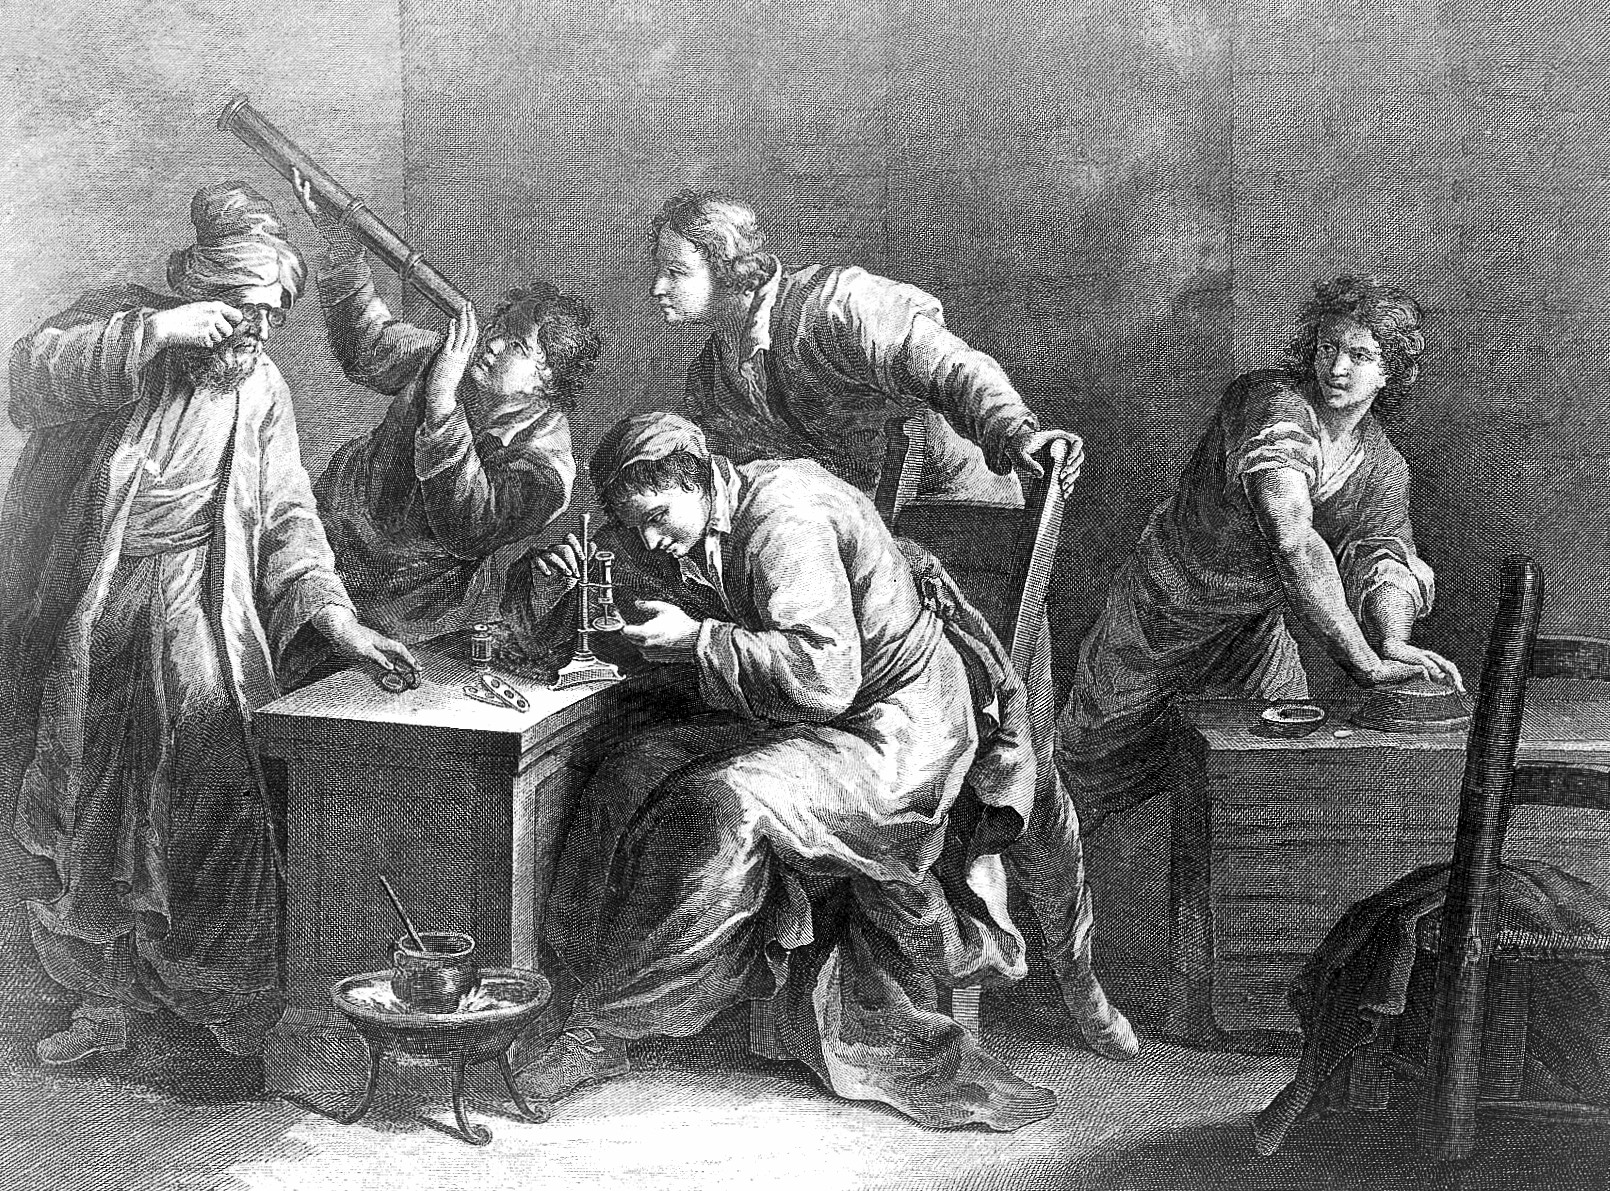
An old man wearing spectacles and his four pupils experiment using optical instruments and materials. Line engraving by F. Pedro after F. Maggiotto. Iconographic Collections Keywords: Francesco Maggiotto; Francesco del Pedro, monochrome black-and-white photograph
Specialty: lab-equipment
Anatomy: eye
Image credit: "An old man wearing spectacles and his four pupils experiment Wellcome L0014908", wikimedia:Microscopes via Wikimedia Commons, licensed cc-by-4.0. Source: https://upload.wikimedia.org/wikipedia/commons/a/aa/An_old_man_wearing_spectacles_and_his_four_pupils_experiment_Wellcome_L0014908.jpg